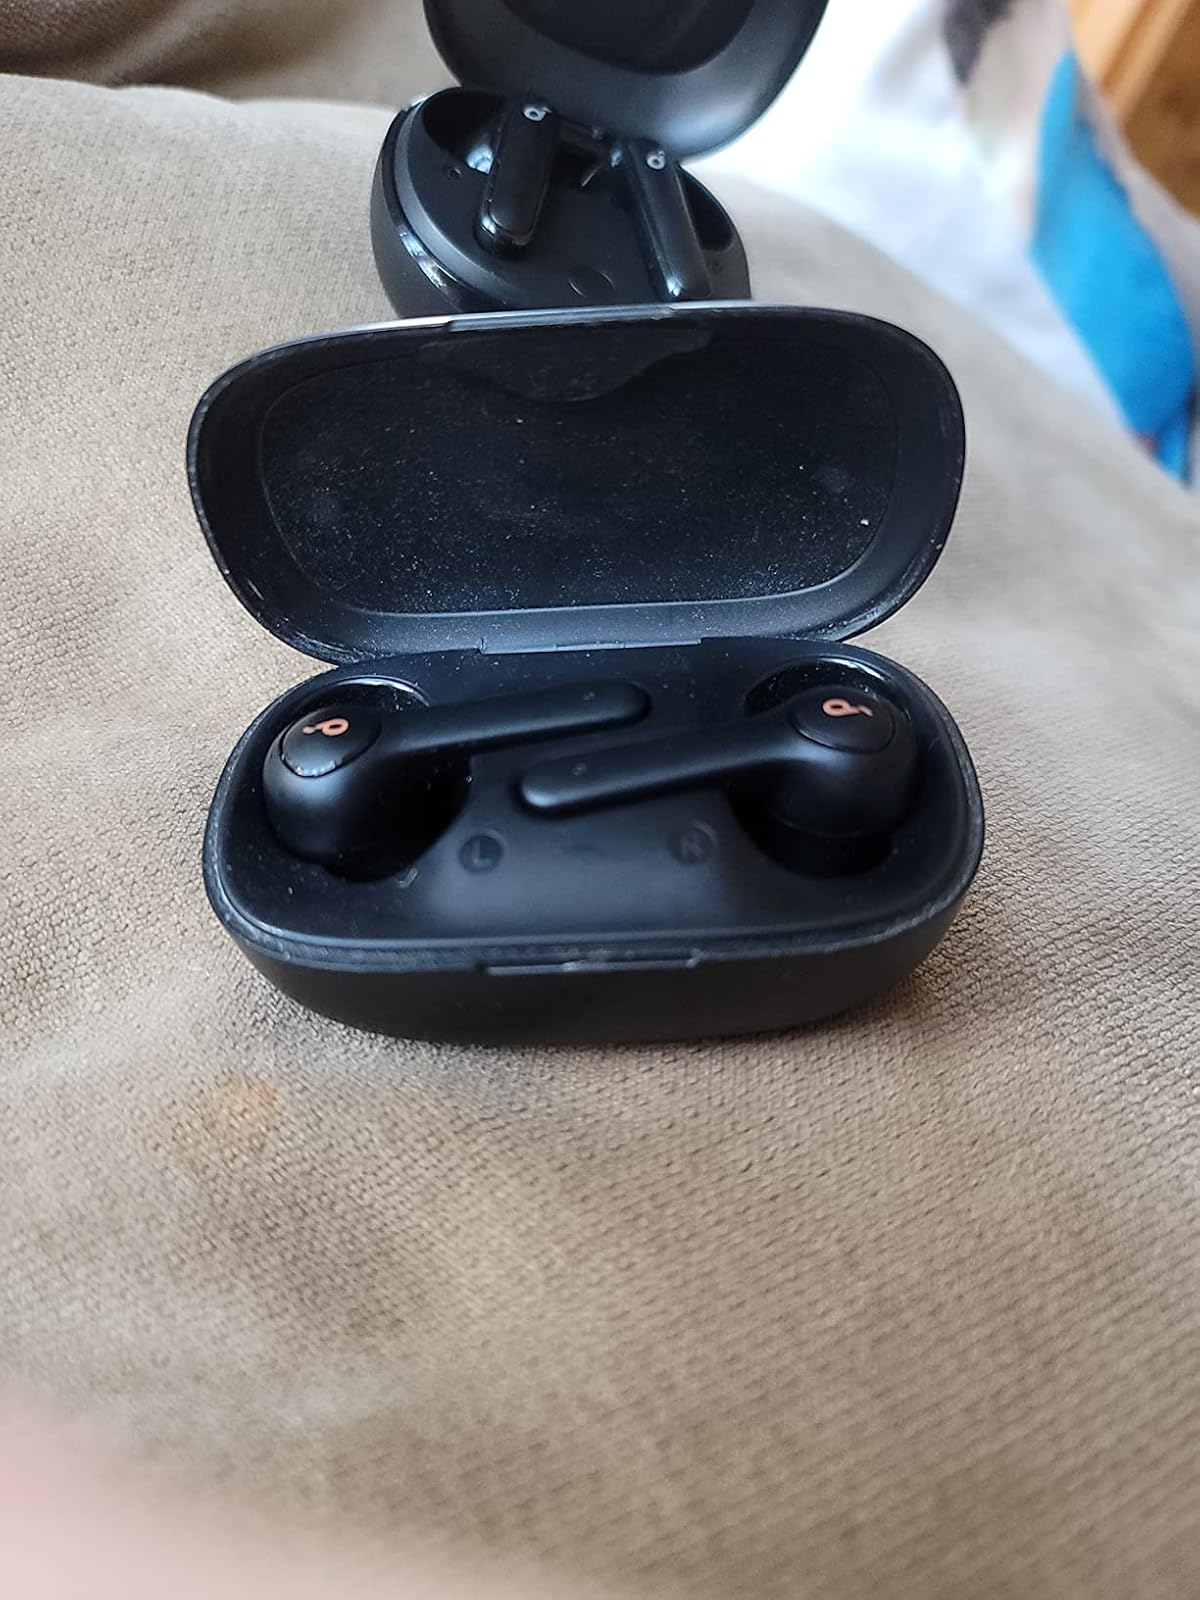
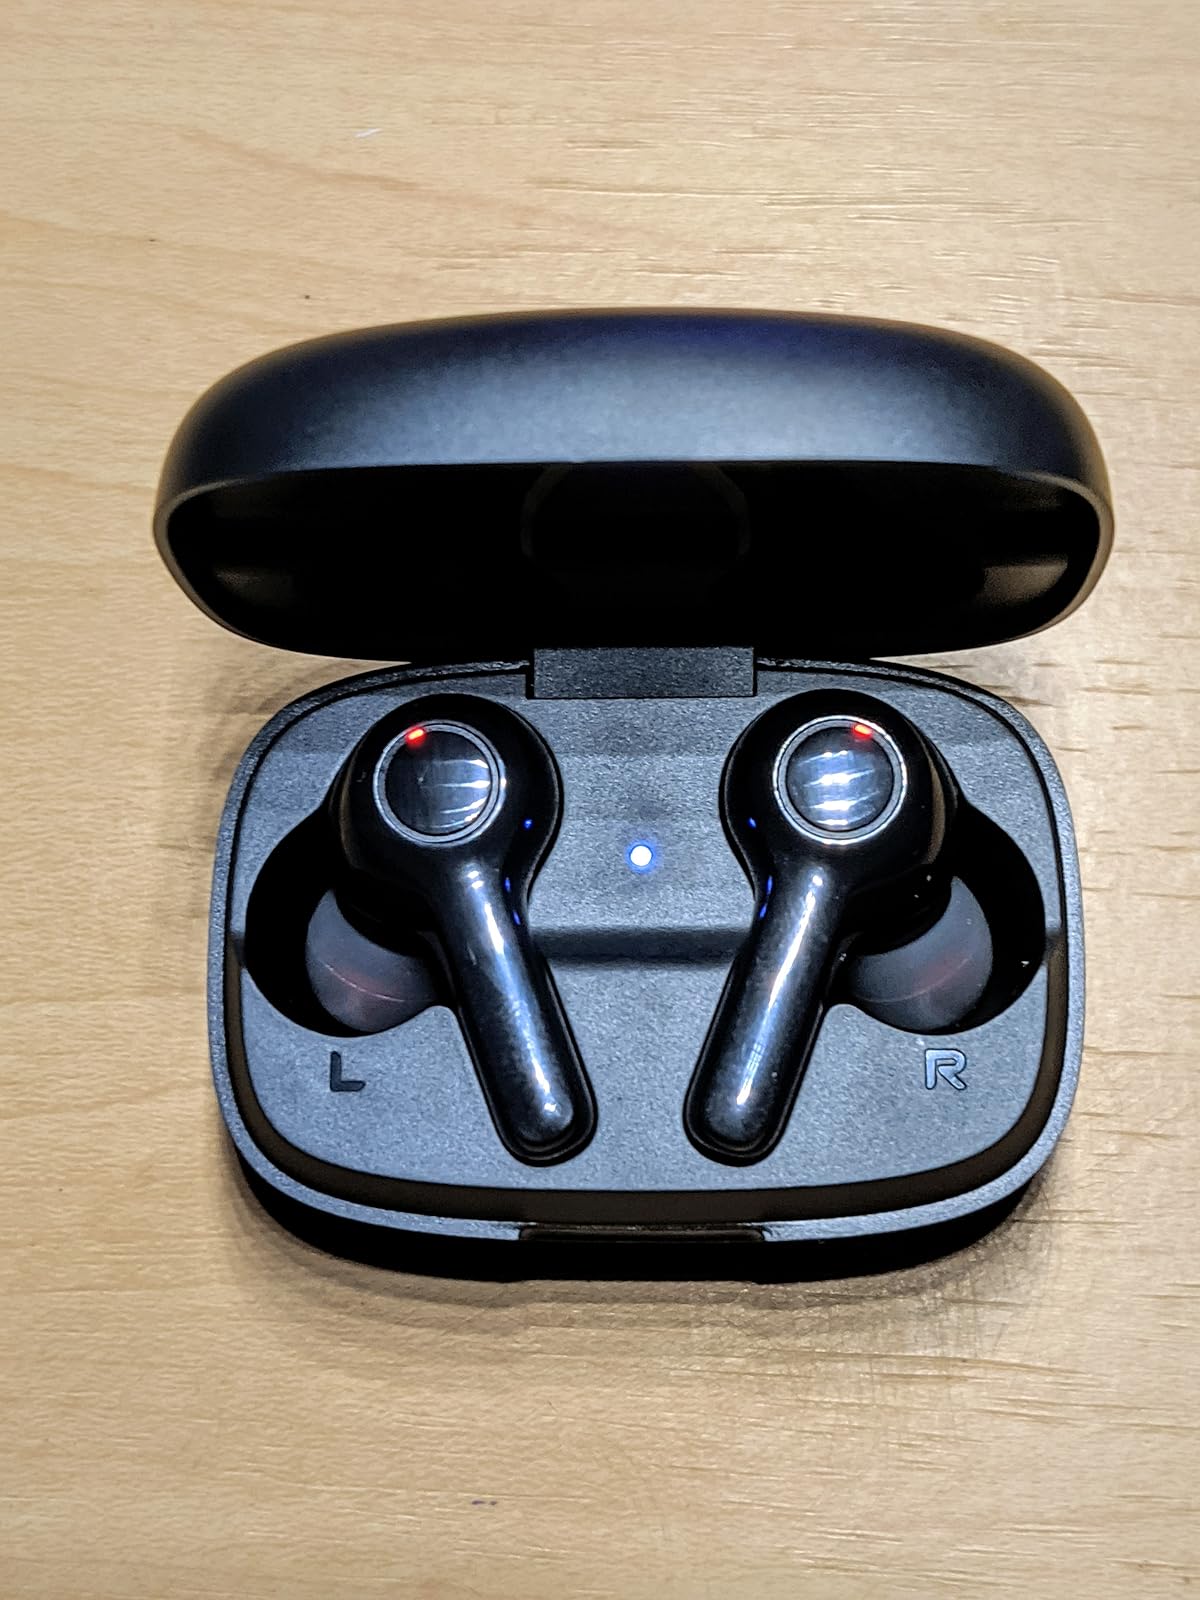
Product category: earbuds
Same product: no